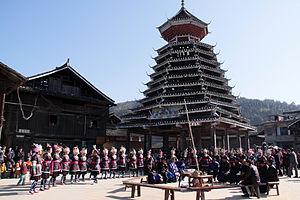
Chine, Guizhou, fêtes du nouvel an dans l'ethnie Dong (侗族) 中文: 中国贵州省，在侗族之中的春节。
Les Dong, appelés aussi dans leur langue Kam, sont un groupe ethnique de Chine qui en constitue l'une des 56 nationalités. Leur langue est considérée comme l'une des plus difficiles à comprendre et à prononcer car elle comporte un grand nombre de tons, qui atteindrait 15 dans la plupart de ses dialectes.
Cet article recense les sites inscrits au patrimoine mondial en Chine.